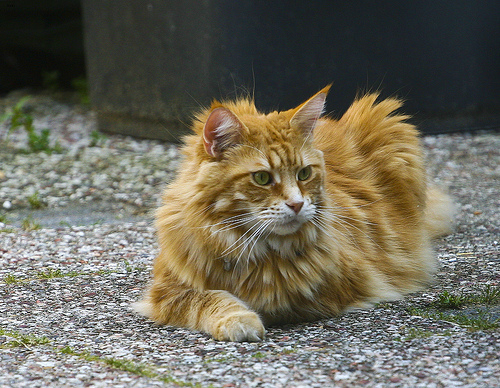
Animal: cat
Breed: maine_coon